Valley

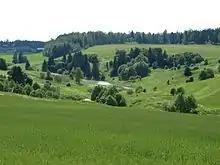
The valley of Halikko River in Halikko, Finland

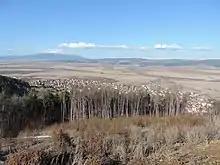
Valley of Palakaria river springing from Vitosha Mountain, seen in the background, in Bulgaria

The development of a river valley is affected by the character of the bedrock over which the river or stream flows, the elevational difference between its top and bottom, and indeed the climate. Typically the flow will increase downstream and the gradient will decrease. In the upper valley, the stream will most effectively erode its bed through corrasion to produce a steep-sided V-shaped valley. The presence of more resistant rock bands, of geological faults, fractures, and folds may determine the course of the stream and result in a twisting course with interlocking spurs.